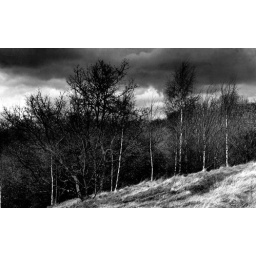
Thunderous sky above a row of birch trees on the hill just to the east of Chesterfield, Derbyshire.